Alotenango

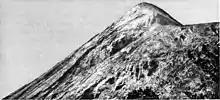
Volcán de Fuego summit as seen from the saddle that separates it from volcán Acatenango in 1899. Photograph by Alfred Percival Maudslay, who climbed the peak from Alotenango.

According to the Popol Vuh, the town is mentioned as Vucuc Caquix. The community of Alotenango grew up originally 3 to 4 kilometers south of the current settlement which today is the Candelaria farm. This settlement was established before the Spanish arrived in Alotenango in 1524. In the 1540s, bishop Francisco Marroquín split the religious coverage of the Guatemala central valley between the Order of Preachers and the Franciscans, getting to the latter the Alotenango curato, among others. Given that there was not a separation of Church and State, the curato division was transferred into the geography of the valley; thus, the Alotenango valley was delimited by the Guatemala valley – that is, Antigua Guatemala to the east, Chimaltenango valley to the north, and the Escuintla Province to the south and west.